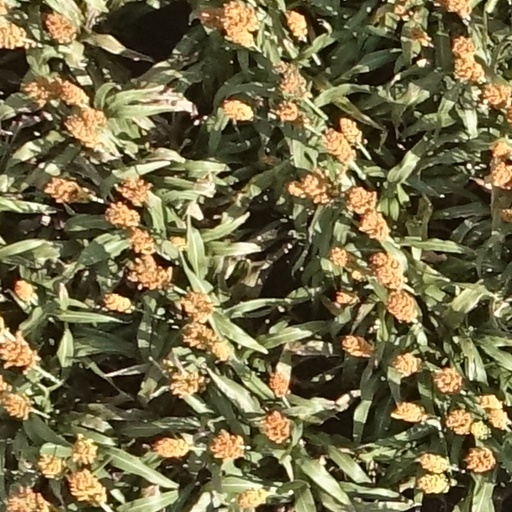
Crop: sorghum